Winterhude

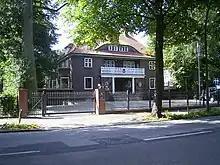
Indonesian Consulate in Hamburg.

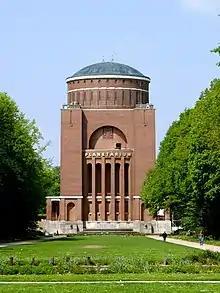
Planetarium in the city park (2003).

Established in 1956, the Consulate-General of the Republic of Indonesia is located in the quarter. The Consulate-General of the Islamic Republic of Iran was established in 1858 and is also located in the street "Bebelallee".